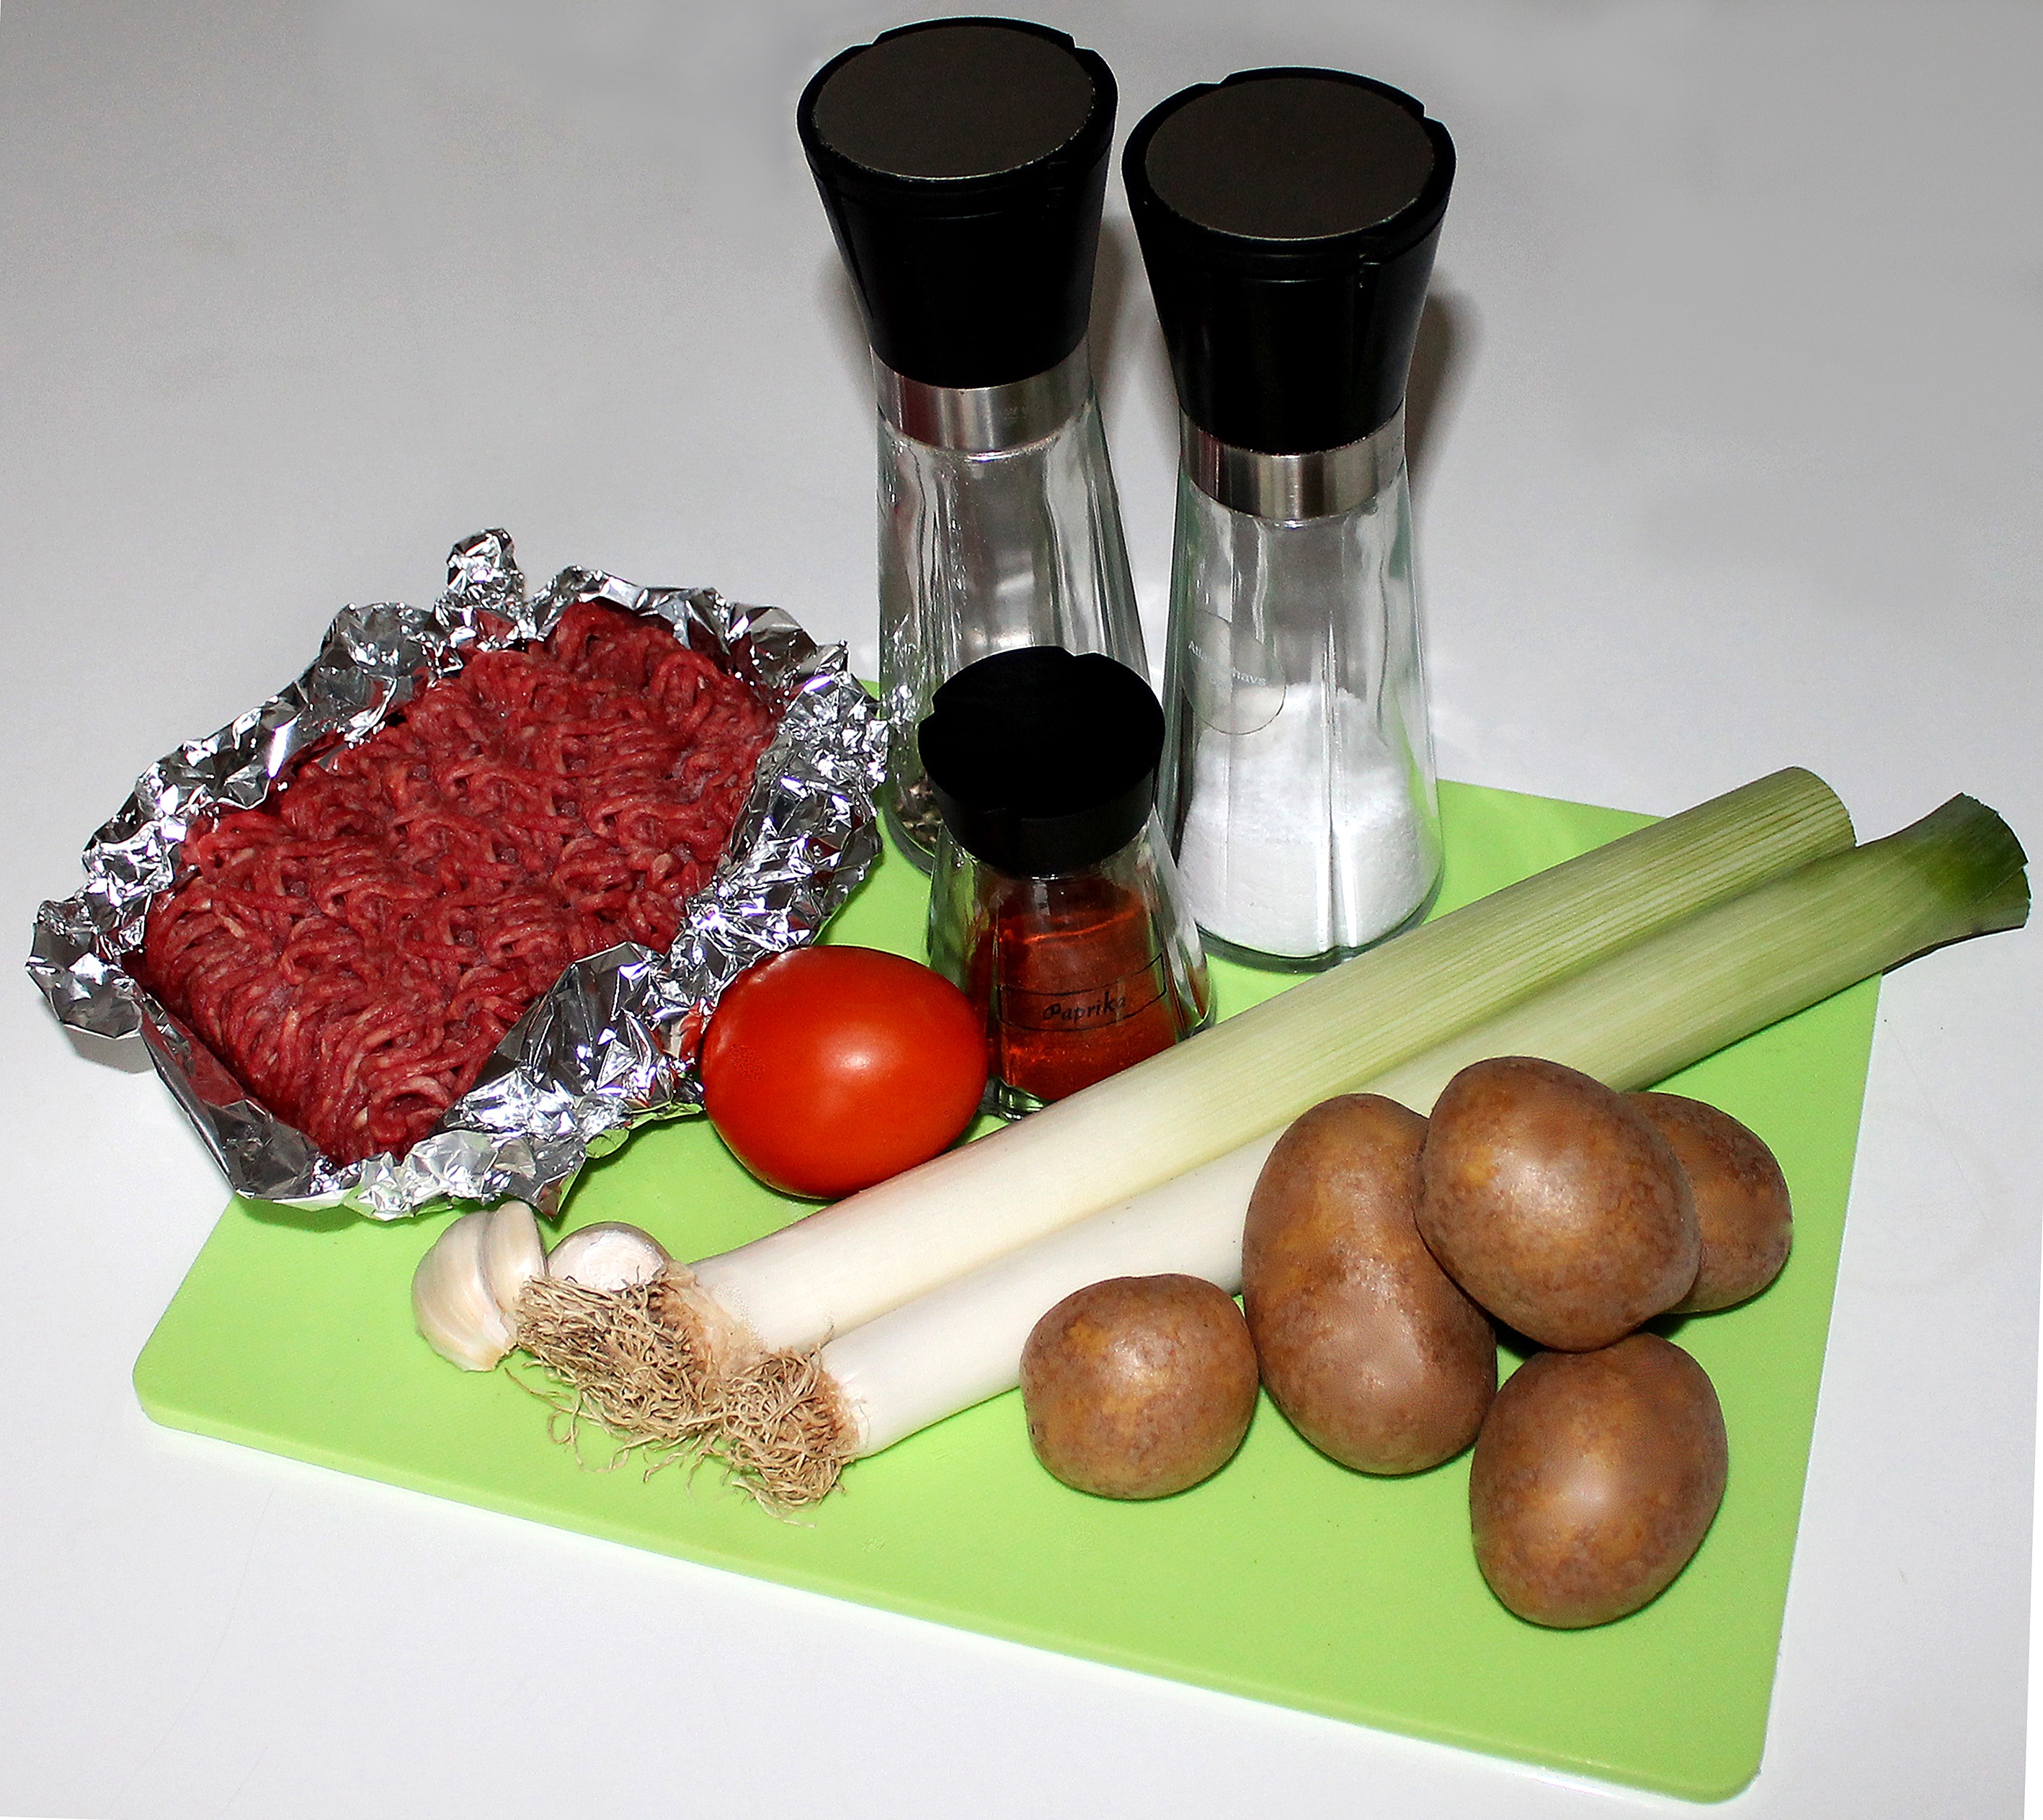
meal, food, produce, meat, cuisine, beef, painting, vegetables, dinner, spices, leeks, potatoes